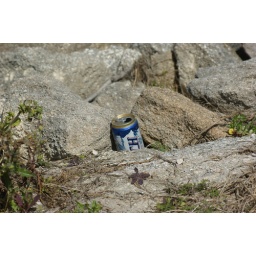
Lodge in the rocks along the river